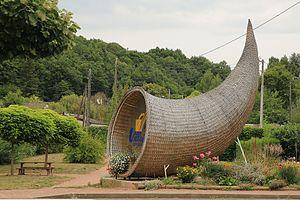
Corne d'abondance sur la place du village de la vannerie à Villaines-les-Rochers
La communauté de communes Touraine Vallée de l'Indre est un établissement public de coopération intercommunale créé le 1ᵉʳ janvier 2017 par fusion des anciennes communautés de communes du pays d'Azay-le-Rideau et du Val de l'Indre, complété par l'adhésion des communes de Sainte-Catherine-de-Fierbois et de Villeperdue.
Villaines-les-Rochers est une commune française du département d'Indre-et-Loire en région Centre-Val de Loire,